Otago Peninsula

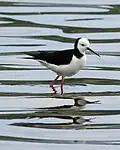
Black-winged stilt on the peninsula

Various species of endemic, rare, and endangered wildlife have been confirmed in the vicinity of Otago Peninsula both on land and at sea. Jewelled geckos are known from the area. Giant moa were historically seen on the peninsula. Endangered ocean megafauna such as basking sharks, great white sharks, and leatherback turtles have been confirmed along Otago coasts.